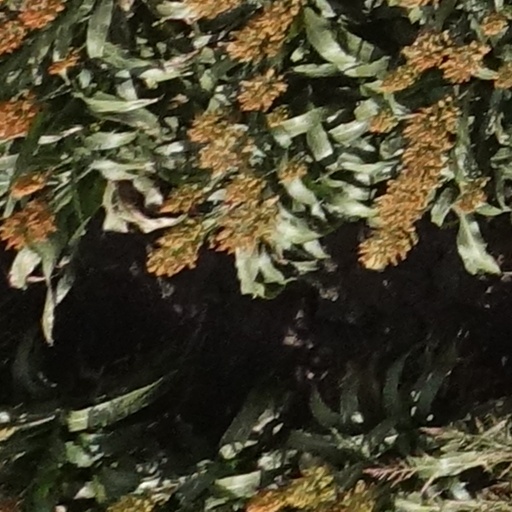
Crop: sorghum